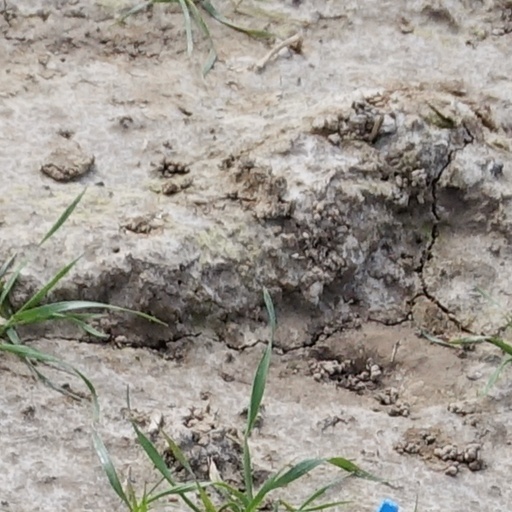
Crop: wheat